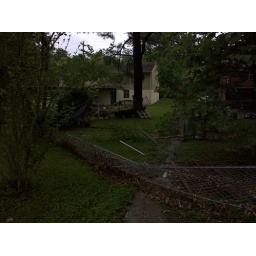
The water flooded in from the direction of that house and destroyed thefences in the yards.